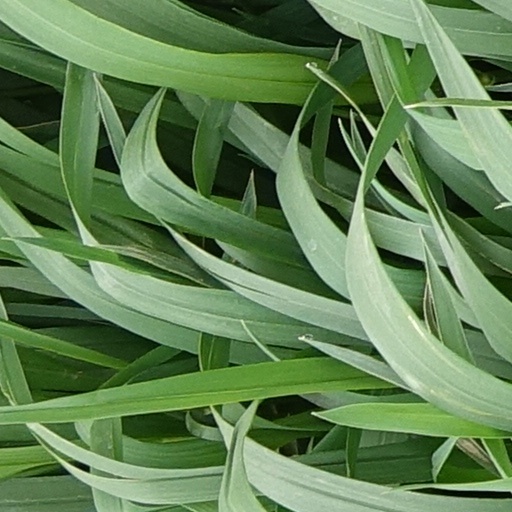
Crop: wheat